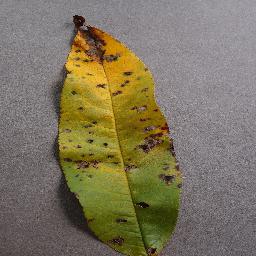
Label: Peach___Bacterial_spot